Ernesta Stern

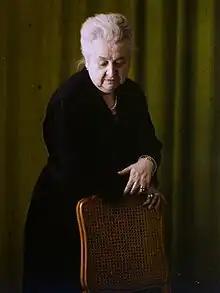
1921 Autochrome by Auguste Léon

Stern wrote Venetian tales as well as novels. For example, her 1916 novel "Le Baptême du courage" is about World War I.